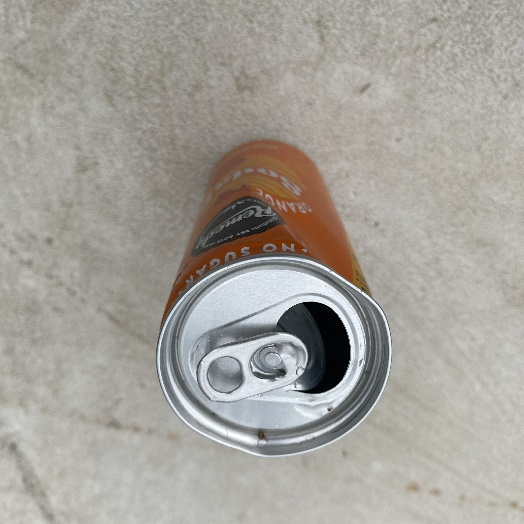
Label: Metal